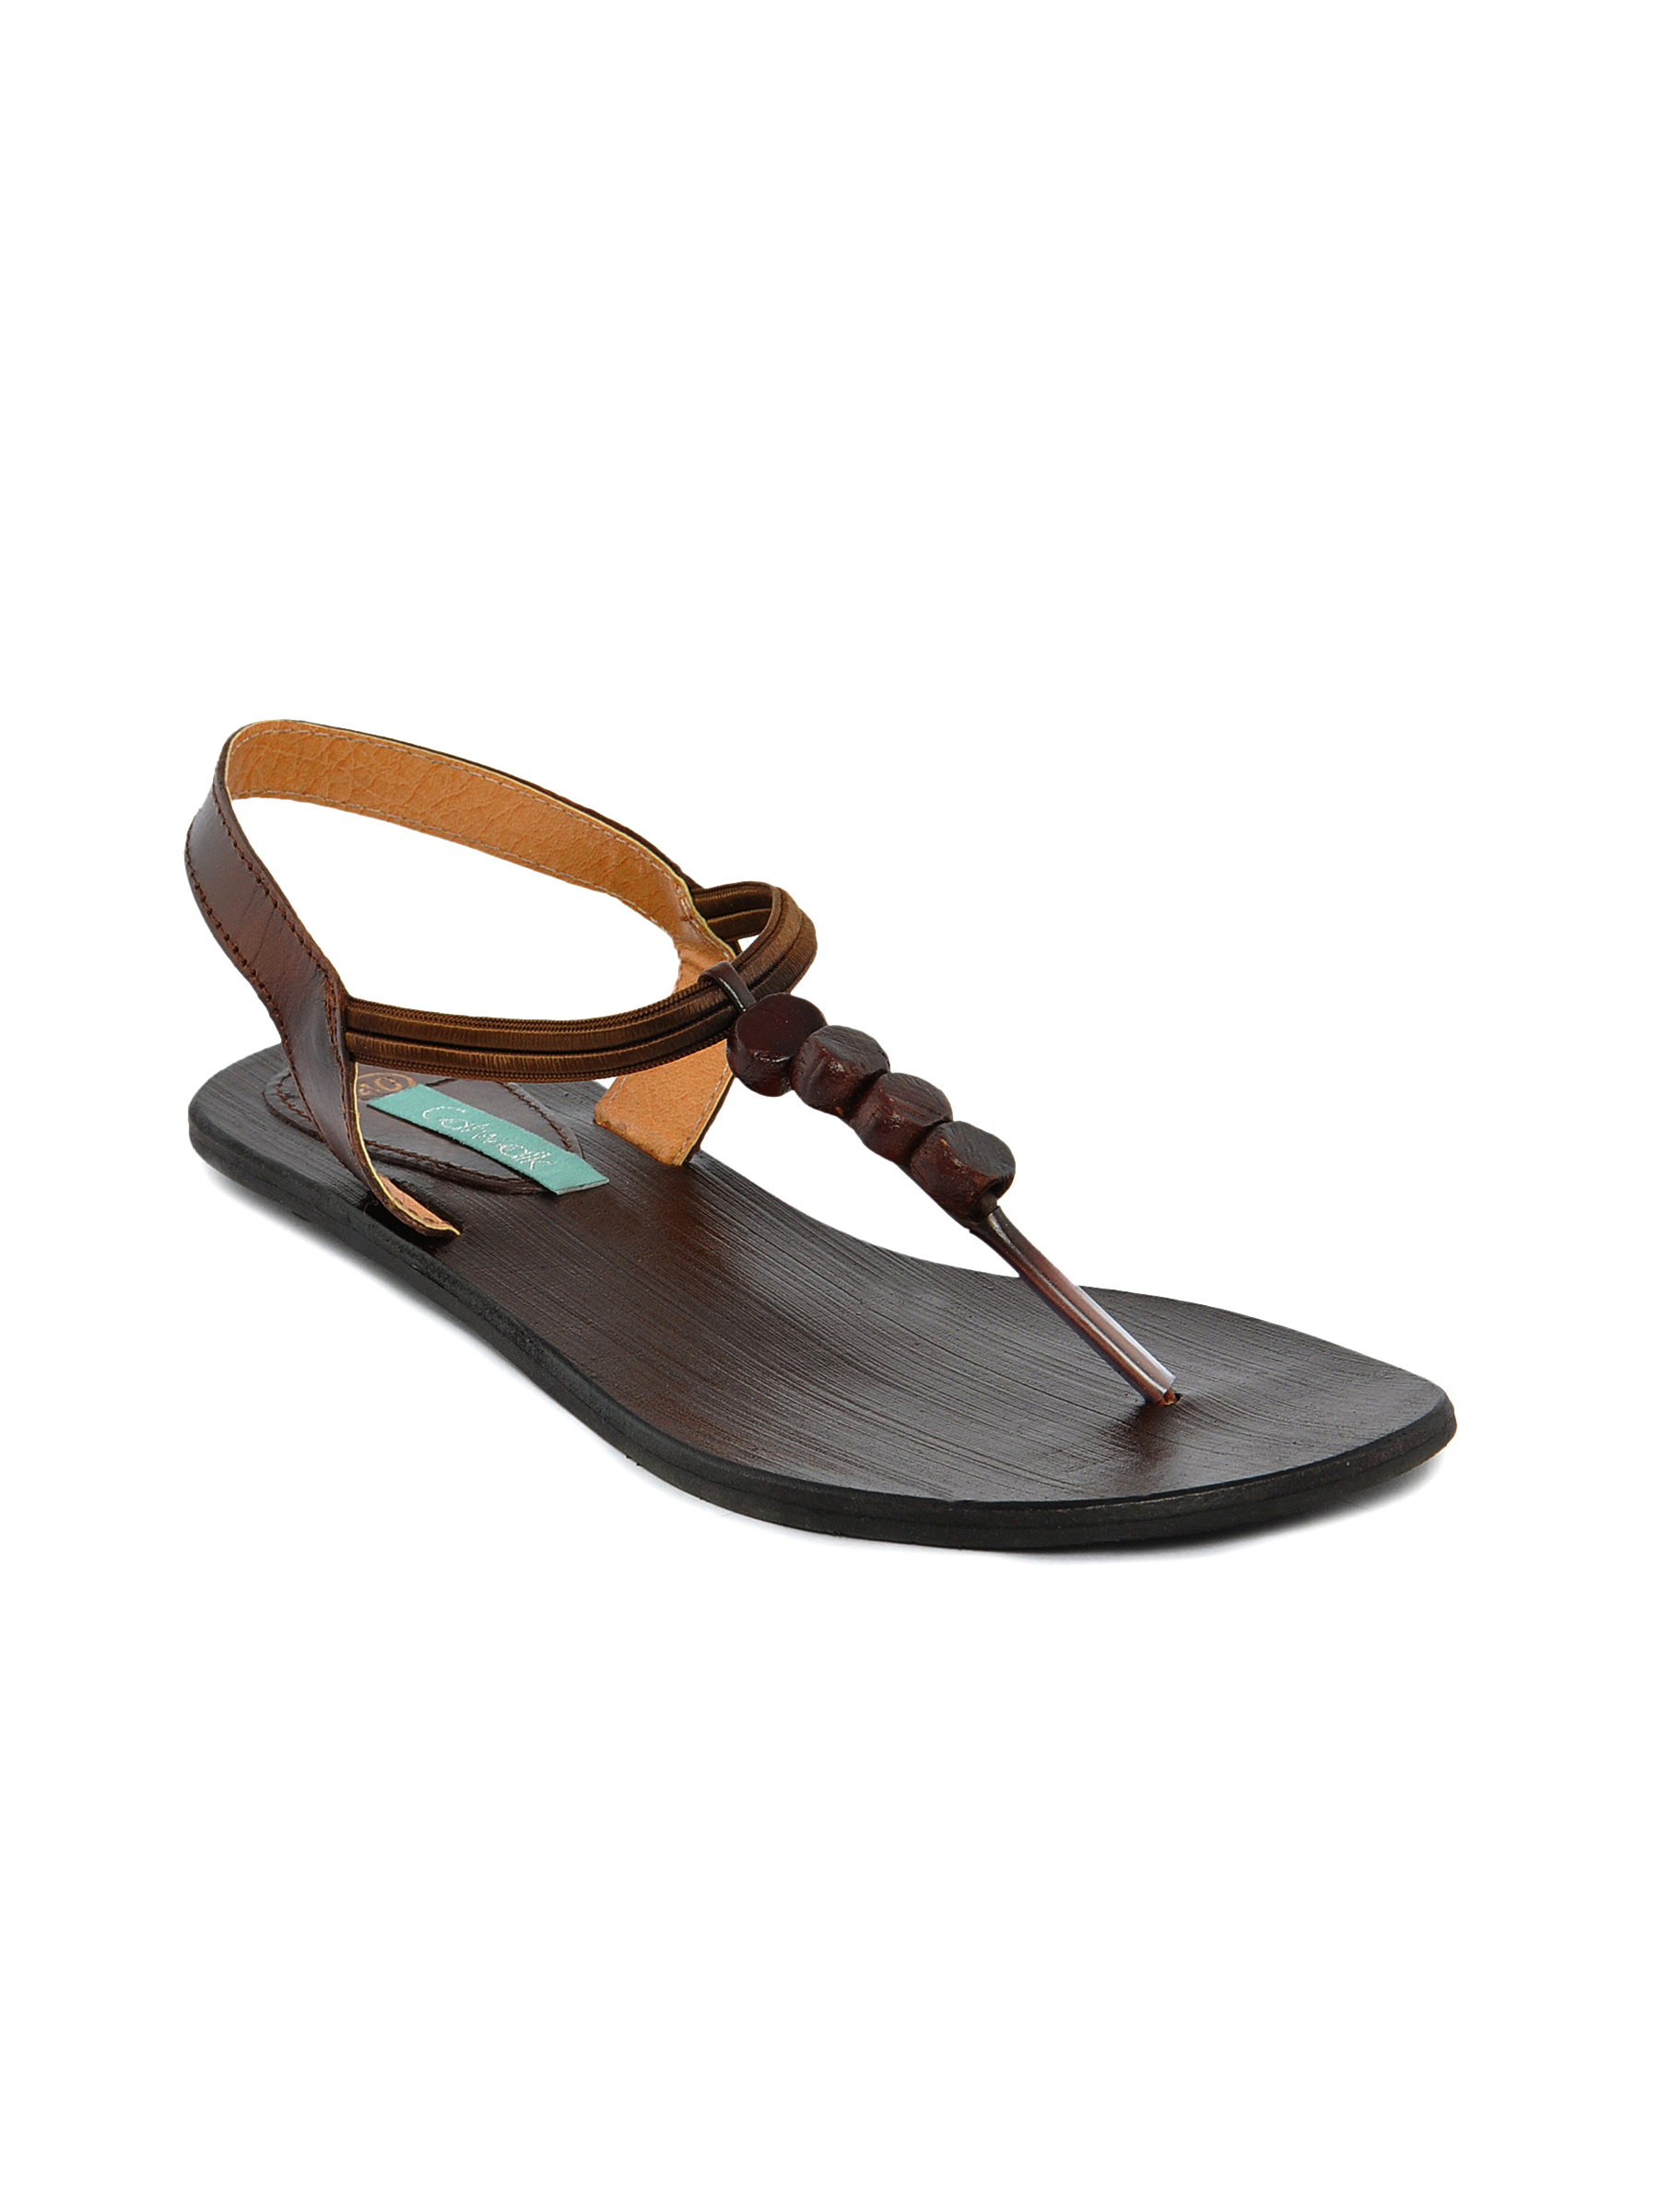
Catwalk Women Brown Sandals
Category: Footwear / Shoes / Flats
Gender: Women
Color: Brown
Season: Winter 2015
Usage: Casual